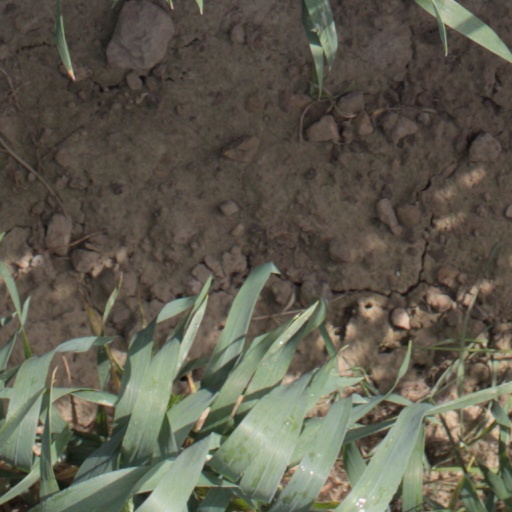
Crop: wheat